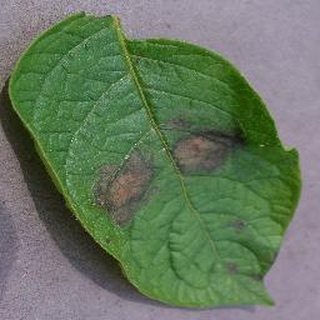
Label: potato_late_blight